City Ground (Cambridge)

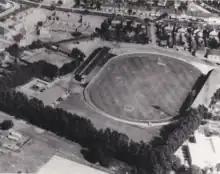
Greyhound track surrounding the City Ground pitch in Cambridge c.1970

Greyhound racing started at Milton Road on 6 October 1968 after a track was constructed around the football pitch. The racing was independent (unaffiliated to a governing body) and was known as the Cambridge City Greyhound Stadium. The first racing took place on Wednesday and Saturday evenings at 7.30pm on a circumference of 400 yards with a 'McGee Outside' hare. Distances were 260, 460 and 660 yards on an all-grass track.